Brian Stonehouse

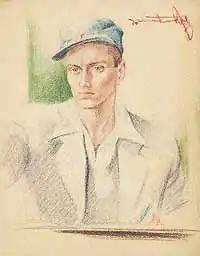
Concentration Camp Self-portrait drawn with a Mirror - hence the signature

Brian Julian Warry Stonehouse MBE (29 August 1918 – 2 December 1998) was an English painter and Special Operations Executive agent during World War II. He was born in Torquay, England and had a brother, Dale. When his family moved to France, he went to school in Wimereux, Pas-de-Calais. Back in Britain in 1932, he studied at the Ipswich School of Art.